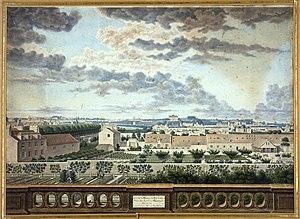
Maison du père La Chaise vue de l'hôtel de Montalembert, entre rue Basfroi et la prison de la Roquette, actuel partie Est du cimetière du Père Lachaise, 11ème arrondissement Auteur(s)
François d'Aix de La Chaize, né le 25 août 1624 au château d'Aix, près de Saint-Martin-la-Sauveté et mort le 20 janvier 1709 à Paris, est un prêtre jésuite français.